Knife

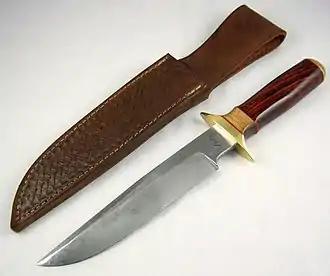
A Bowie knife of pattern-welded steel

A knife (: knives; from Old Norse 'knife, dirk') is a tool or weapon with a cutting edge or blade, usually attached to a handle or hilt. One of the earliest tools used by humanity, knives appeared at least 2.5 million years ago, as evidenced by the Oldowan tools. Originally made of wood, bone, and stone (such as flint and obsidian), over the centuries, in step with improvements in both metallurgy and manufacturing, knife blades have been made from copper, bronze, iron, steel, ceramic, and titanium. Most modern knives have either fixed or folding blades; blade patterns and styles vary by maker and country of origin.